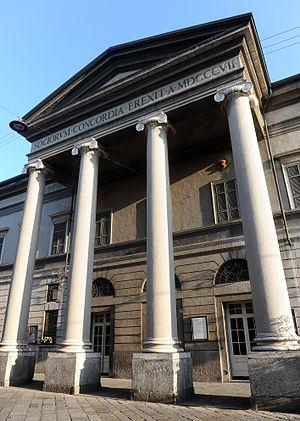
Le Teatro Ponchielli est un opéra de Crémone, construit par l'architecte Luigi Canonica, à partir de 1806, sur les ruines du Teatro della Società, détruit par un incendie.